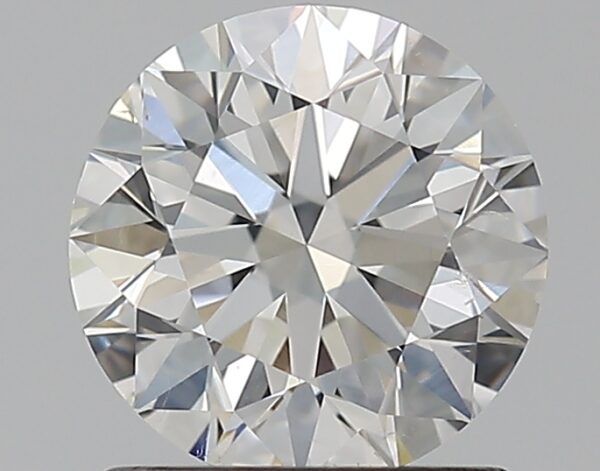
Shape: round
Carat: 1.06
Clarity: VS2
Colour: G
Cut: EX
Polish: EX
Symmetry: EX
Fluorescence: N
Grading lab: GIA
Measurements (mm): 6.47 x 6.51 x 4.05